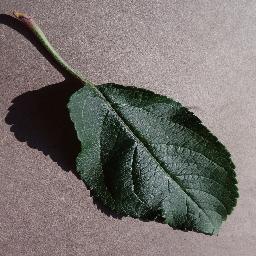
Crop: apple
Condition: healthy